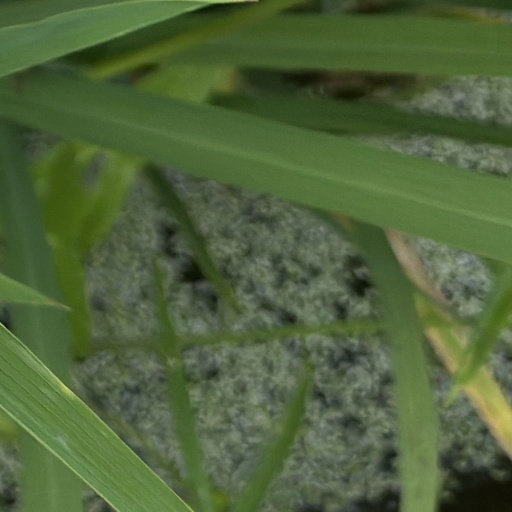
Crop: rice